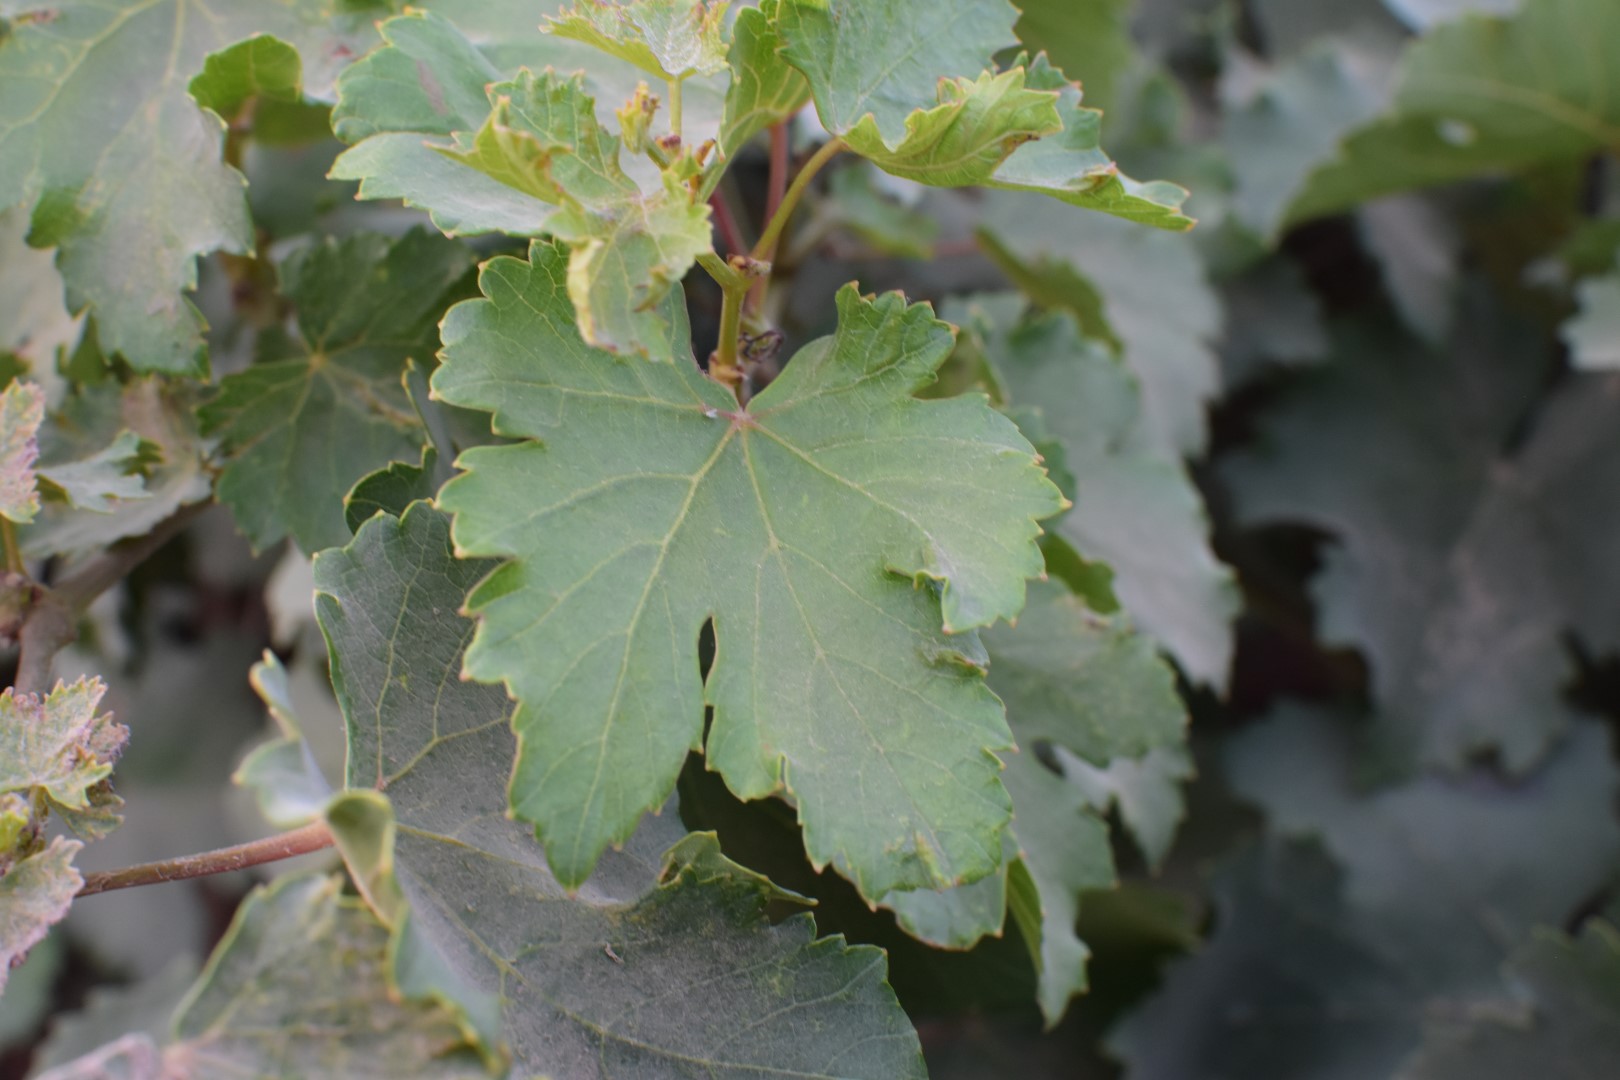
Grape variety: Kamali